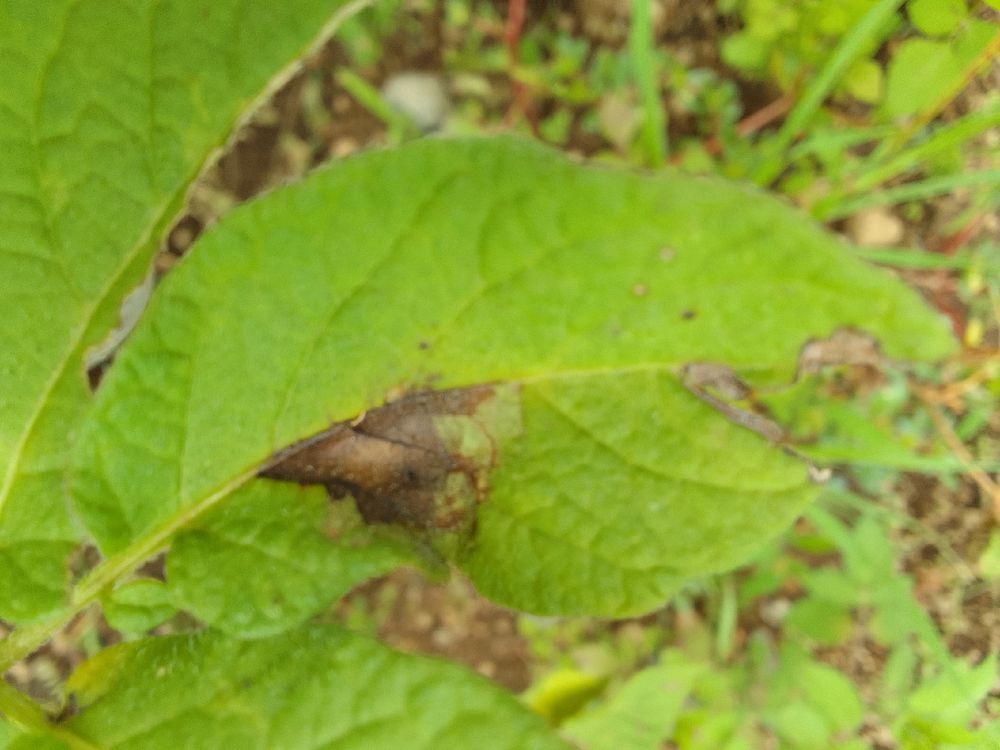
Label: Late blight